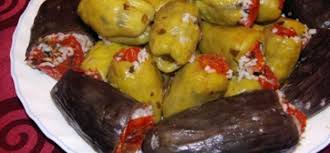
Yemek: biber_dolmasi